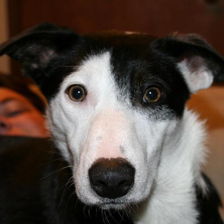
Label: animals